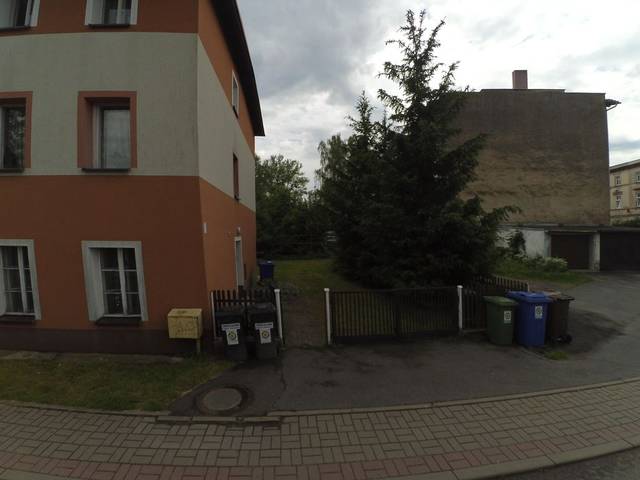
Region: Germany
Coordinates: 50.897, 15.728